New Haven-style pizza

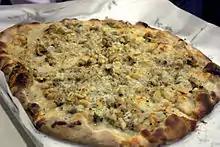
White clam pie from Frank Pepe Pizzeria Napoletana in New Haven, Connecticut

New Haven-style pizza is a style of thin-crust, coal-fired Neapolitan pizza common in and around New Haven, Connecticut. Locally known as apizza (from Neapolitan), it originated in 1925 at the Frank Pepe Pizzeria Napoletana and is now served in many other pizza restaurants in the area, most notably Sally's Apizza and Modern Apizza. This pizza style has been favorably regarded by national critics.